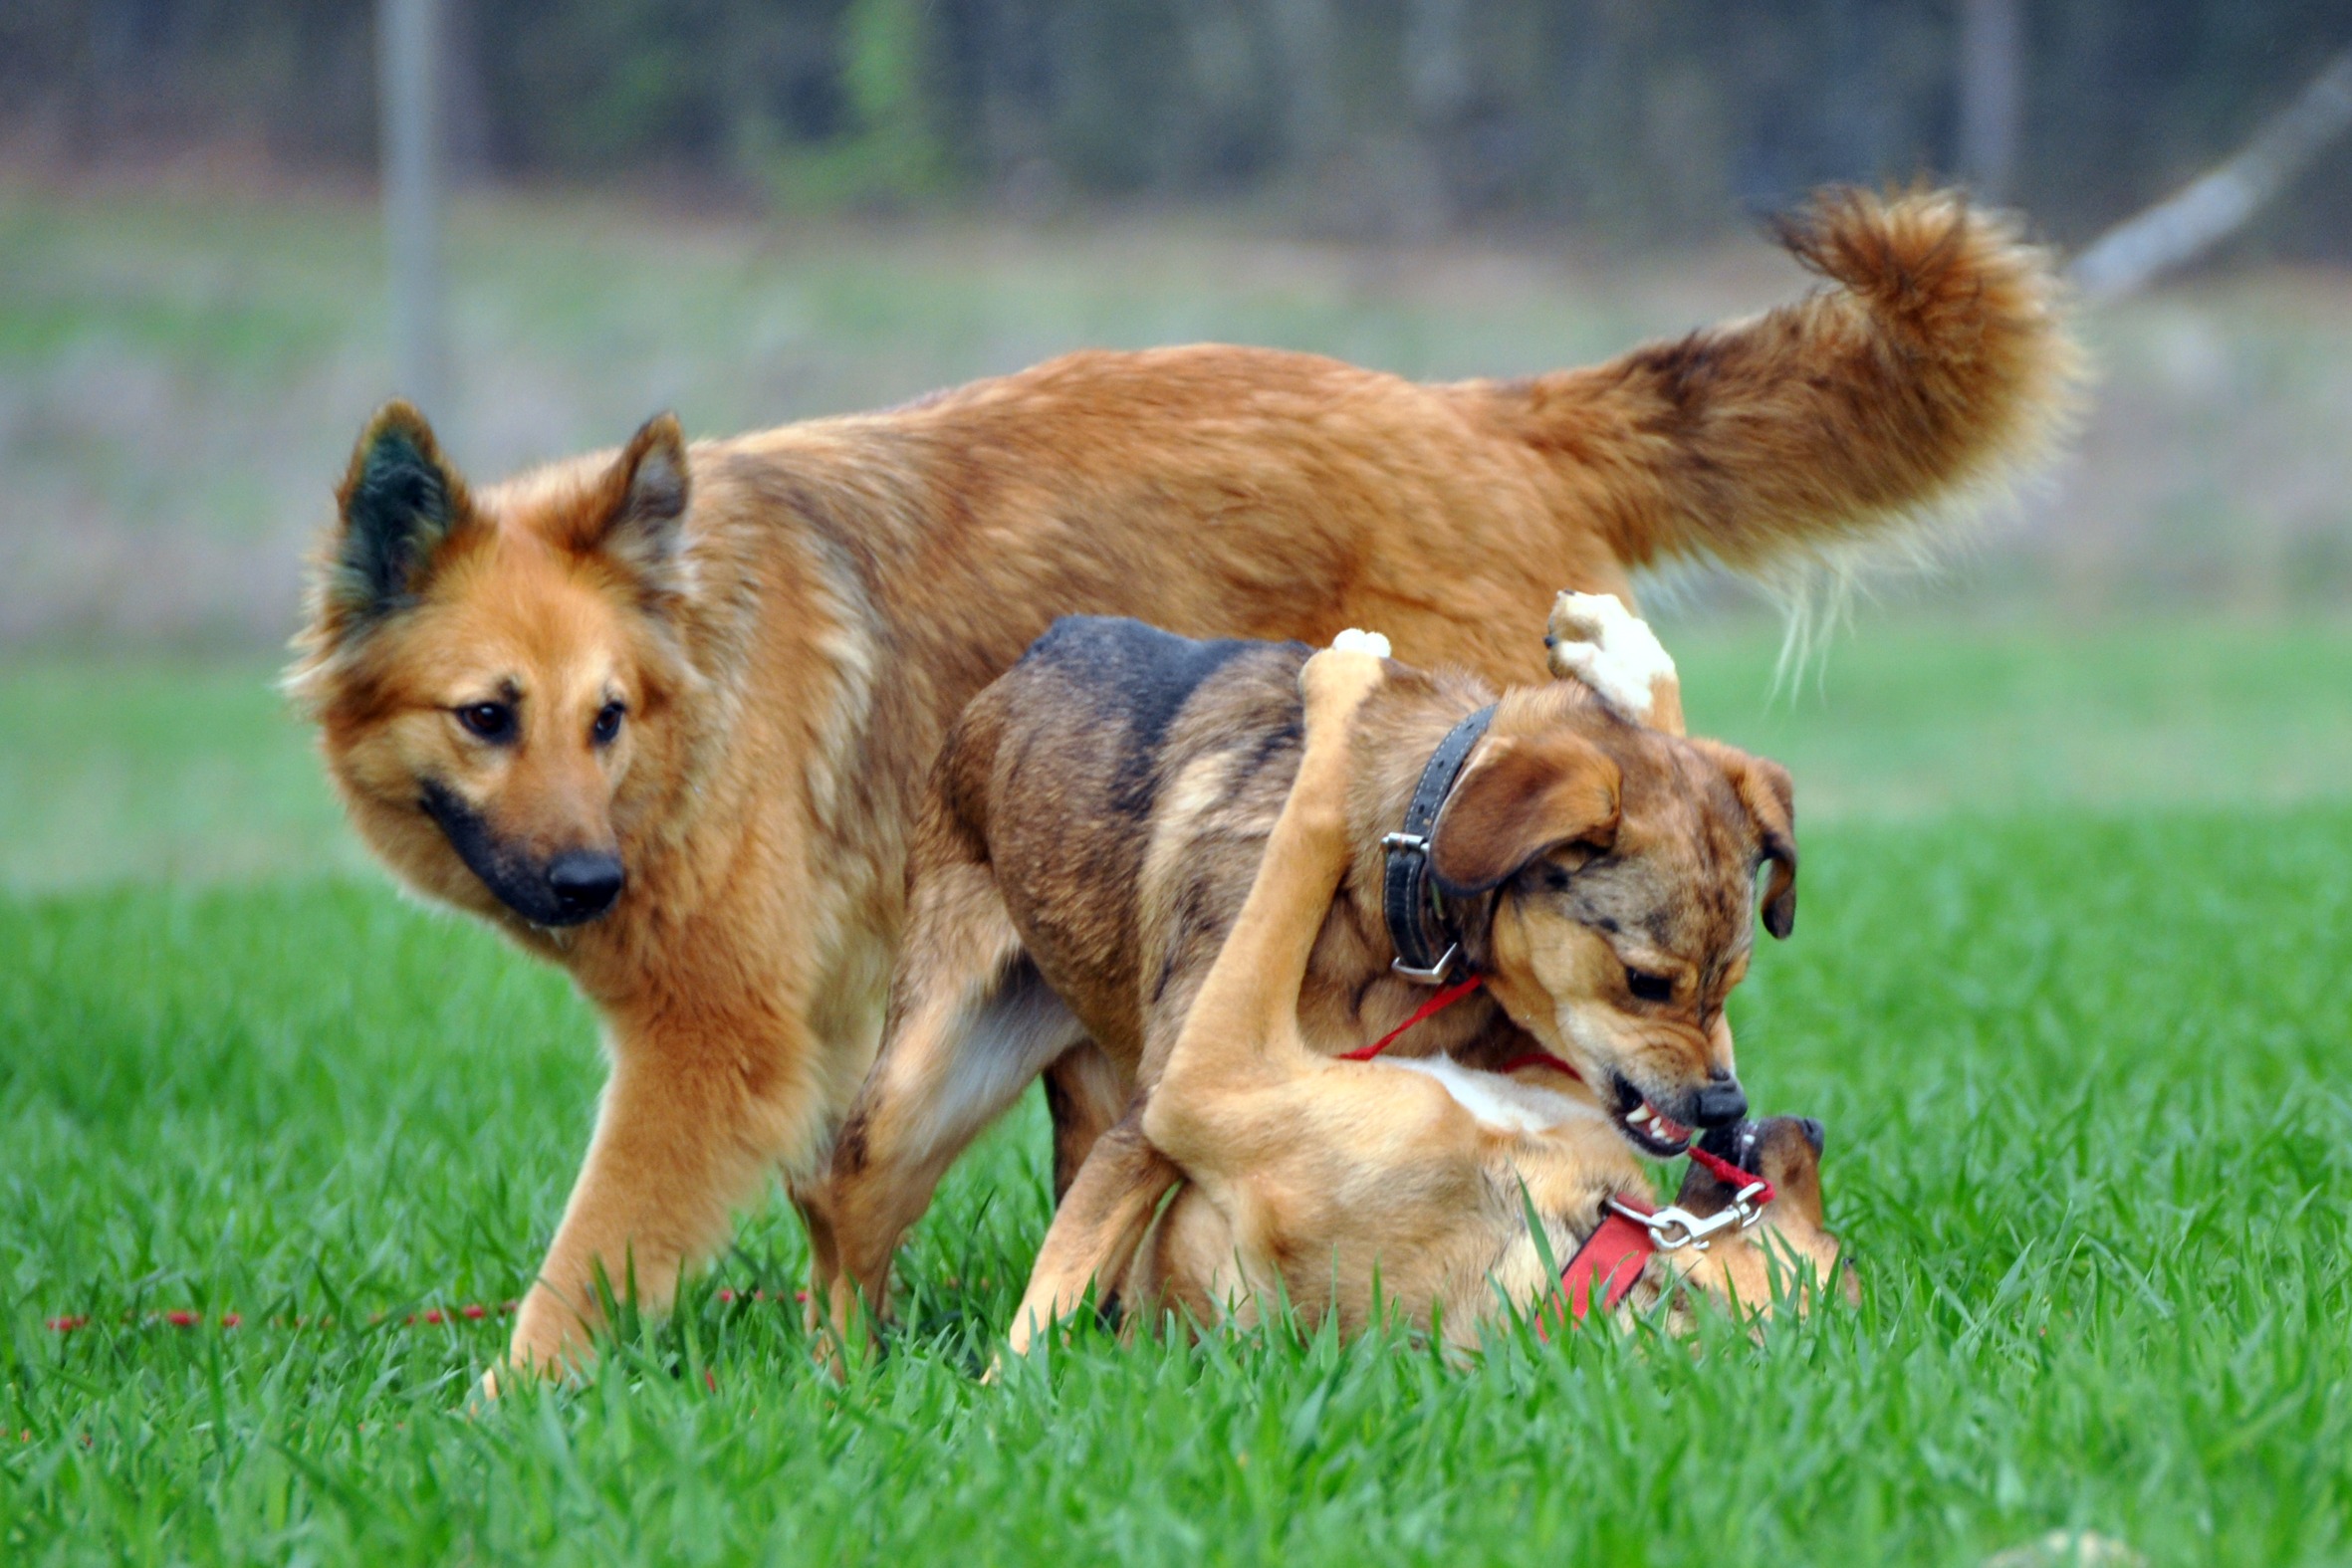
lawn, meadow, play, dog, mammal, dogs, vertebrate, dog breed, get it all, dog like mammal, dog breed group, icelandic sheepdog, finnish spitz, nova scotia duck tolling retriever